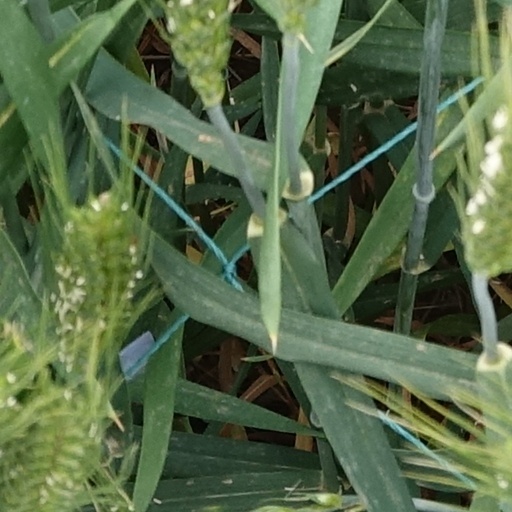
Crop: wheat